Social services and homelessness in Columbus, Ohio

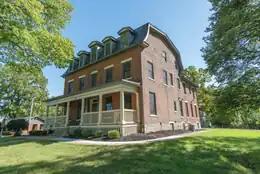
The Neville Mansion, a shelter for the poor and homeless for a century

Columbus, the capital city of Ohio, has a history of social services to provide for low- and no-income residents. The city has many neighborhoods below the poverty line, and has experienced a rise in homelessness in recent decades. Social services include cash- and housing-related assistance, case management, treatment for mental health and substance abuse, and legal and budget/credit assistance.